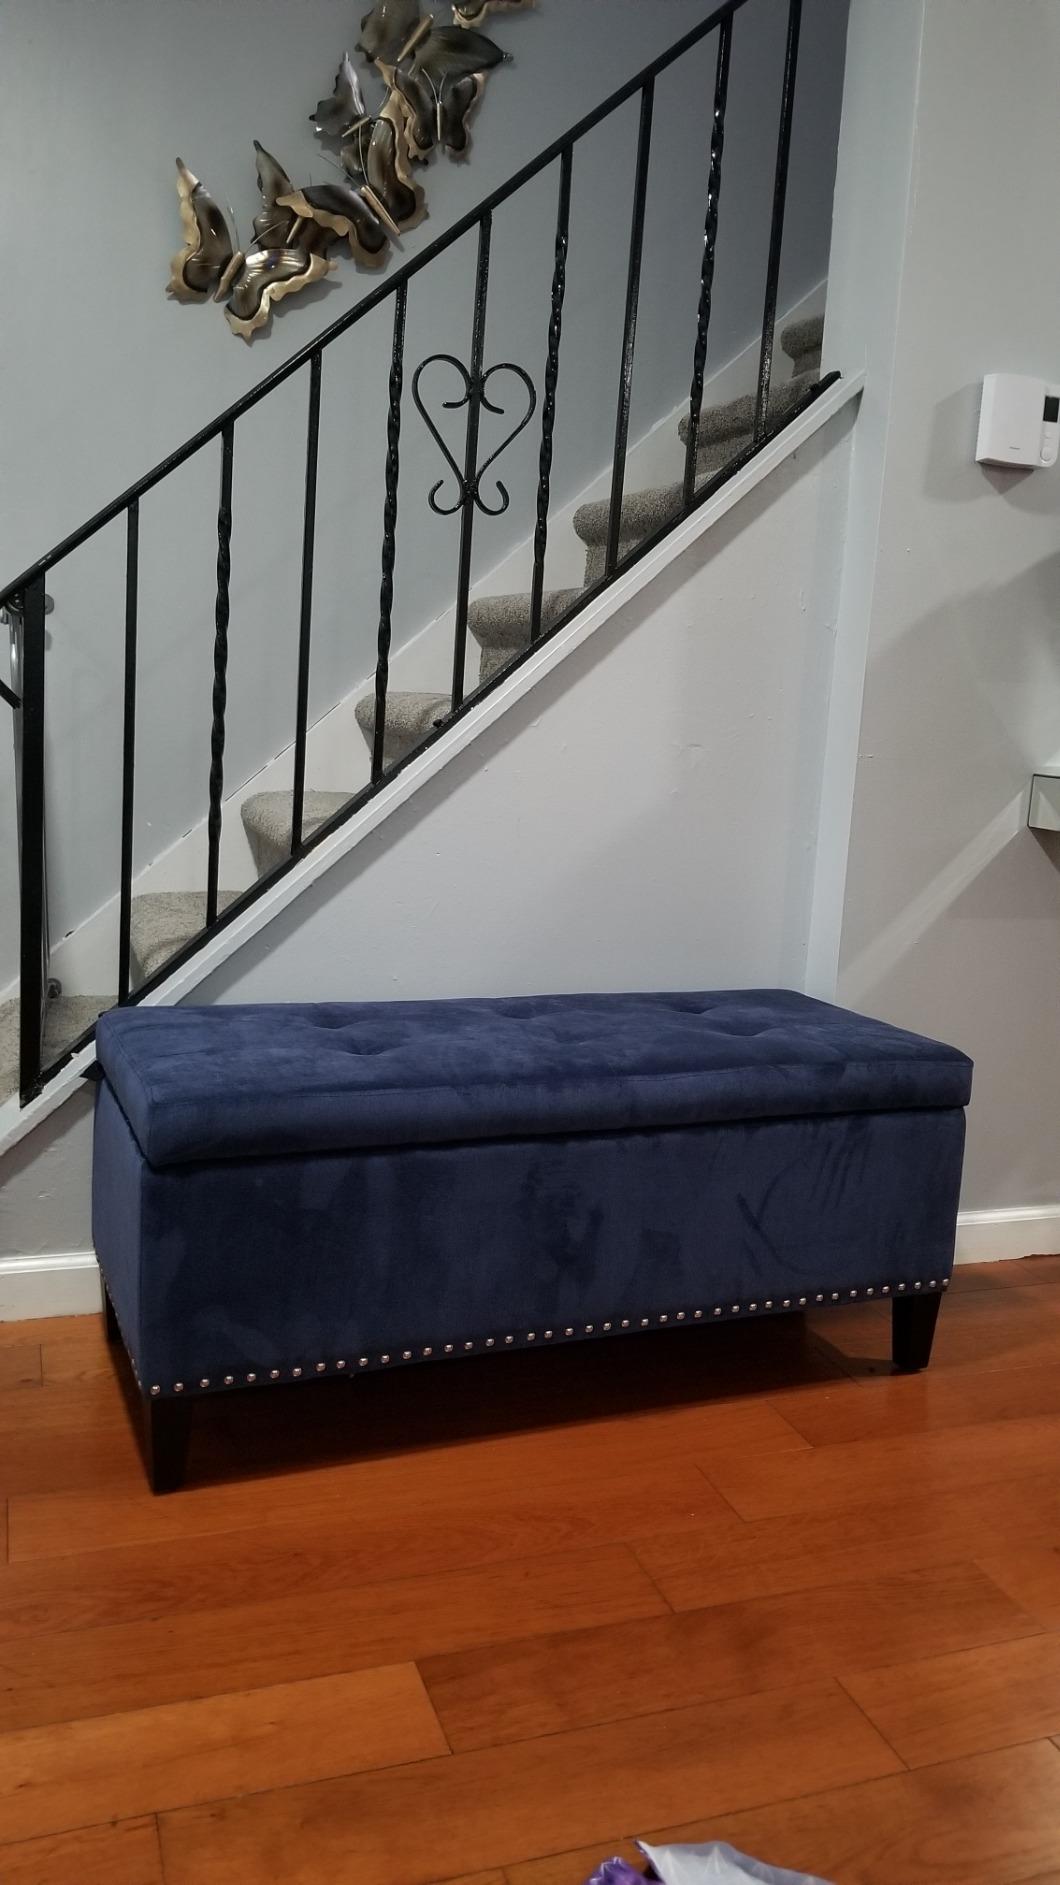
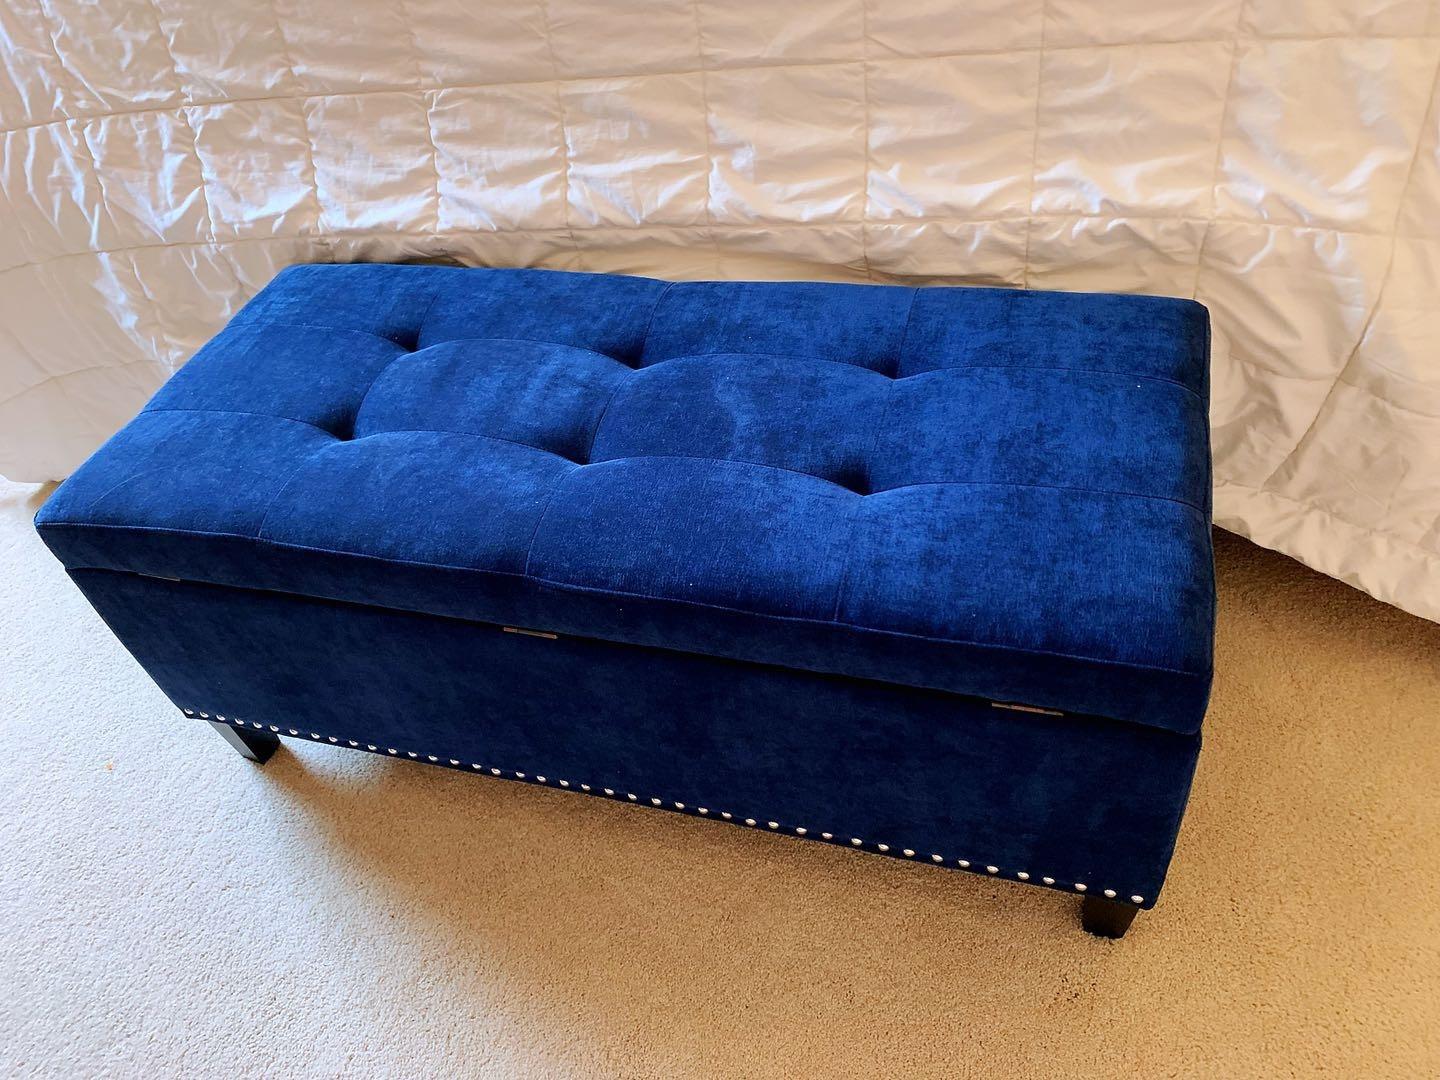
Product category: stool
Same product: yes